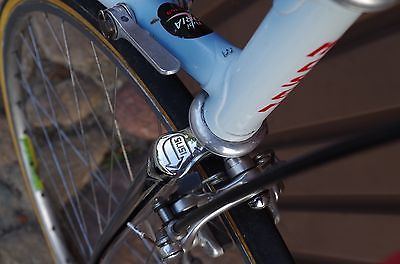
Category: bicycle